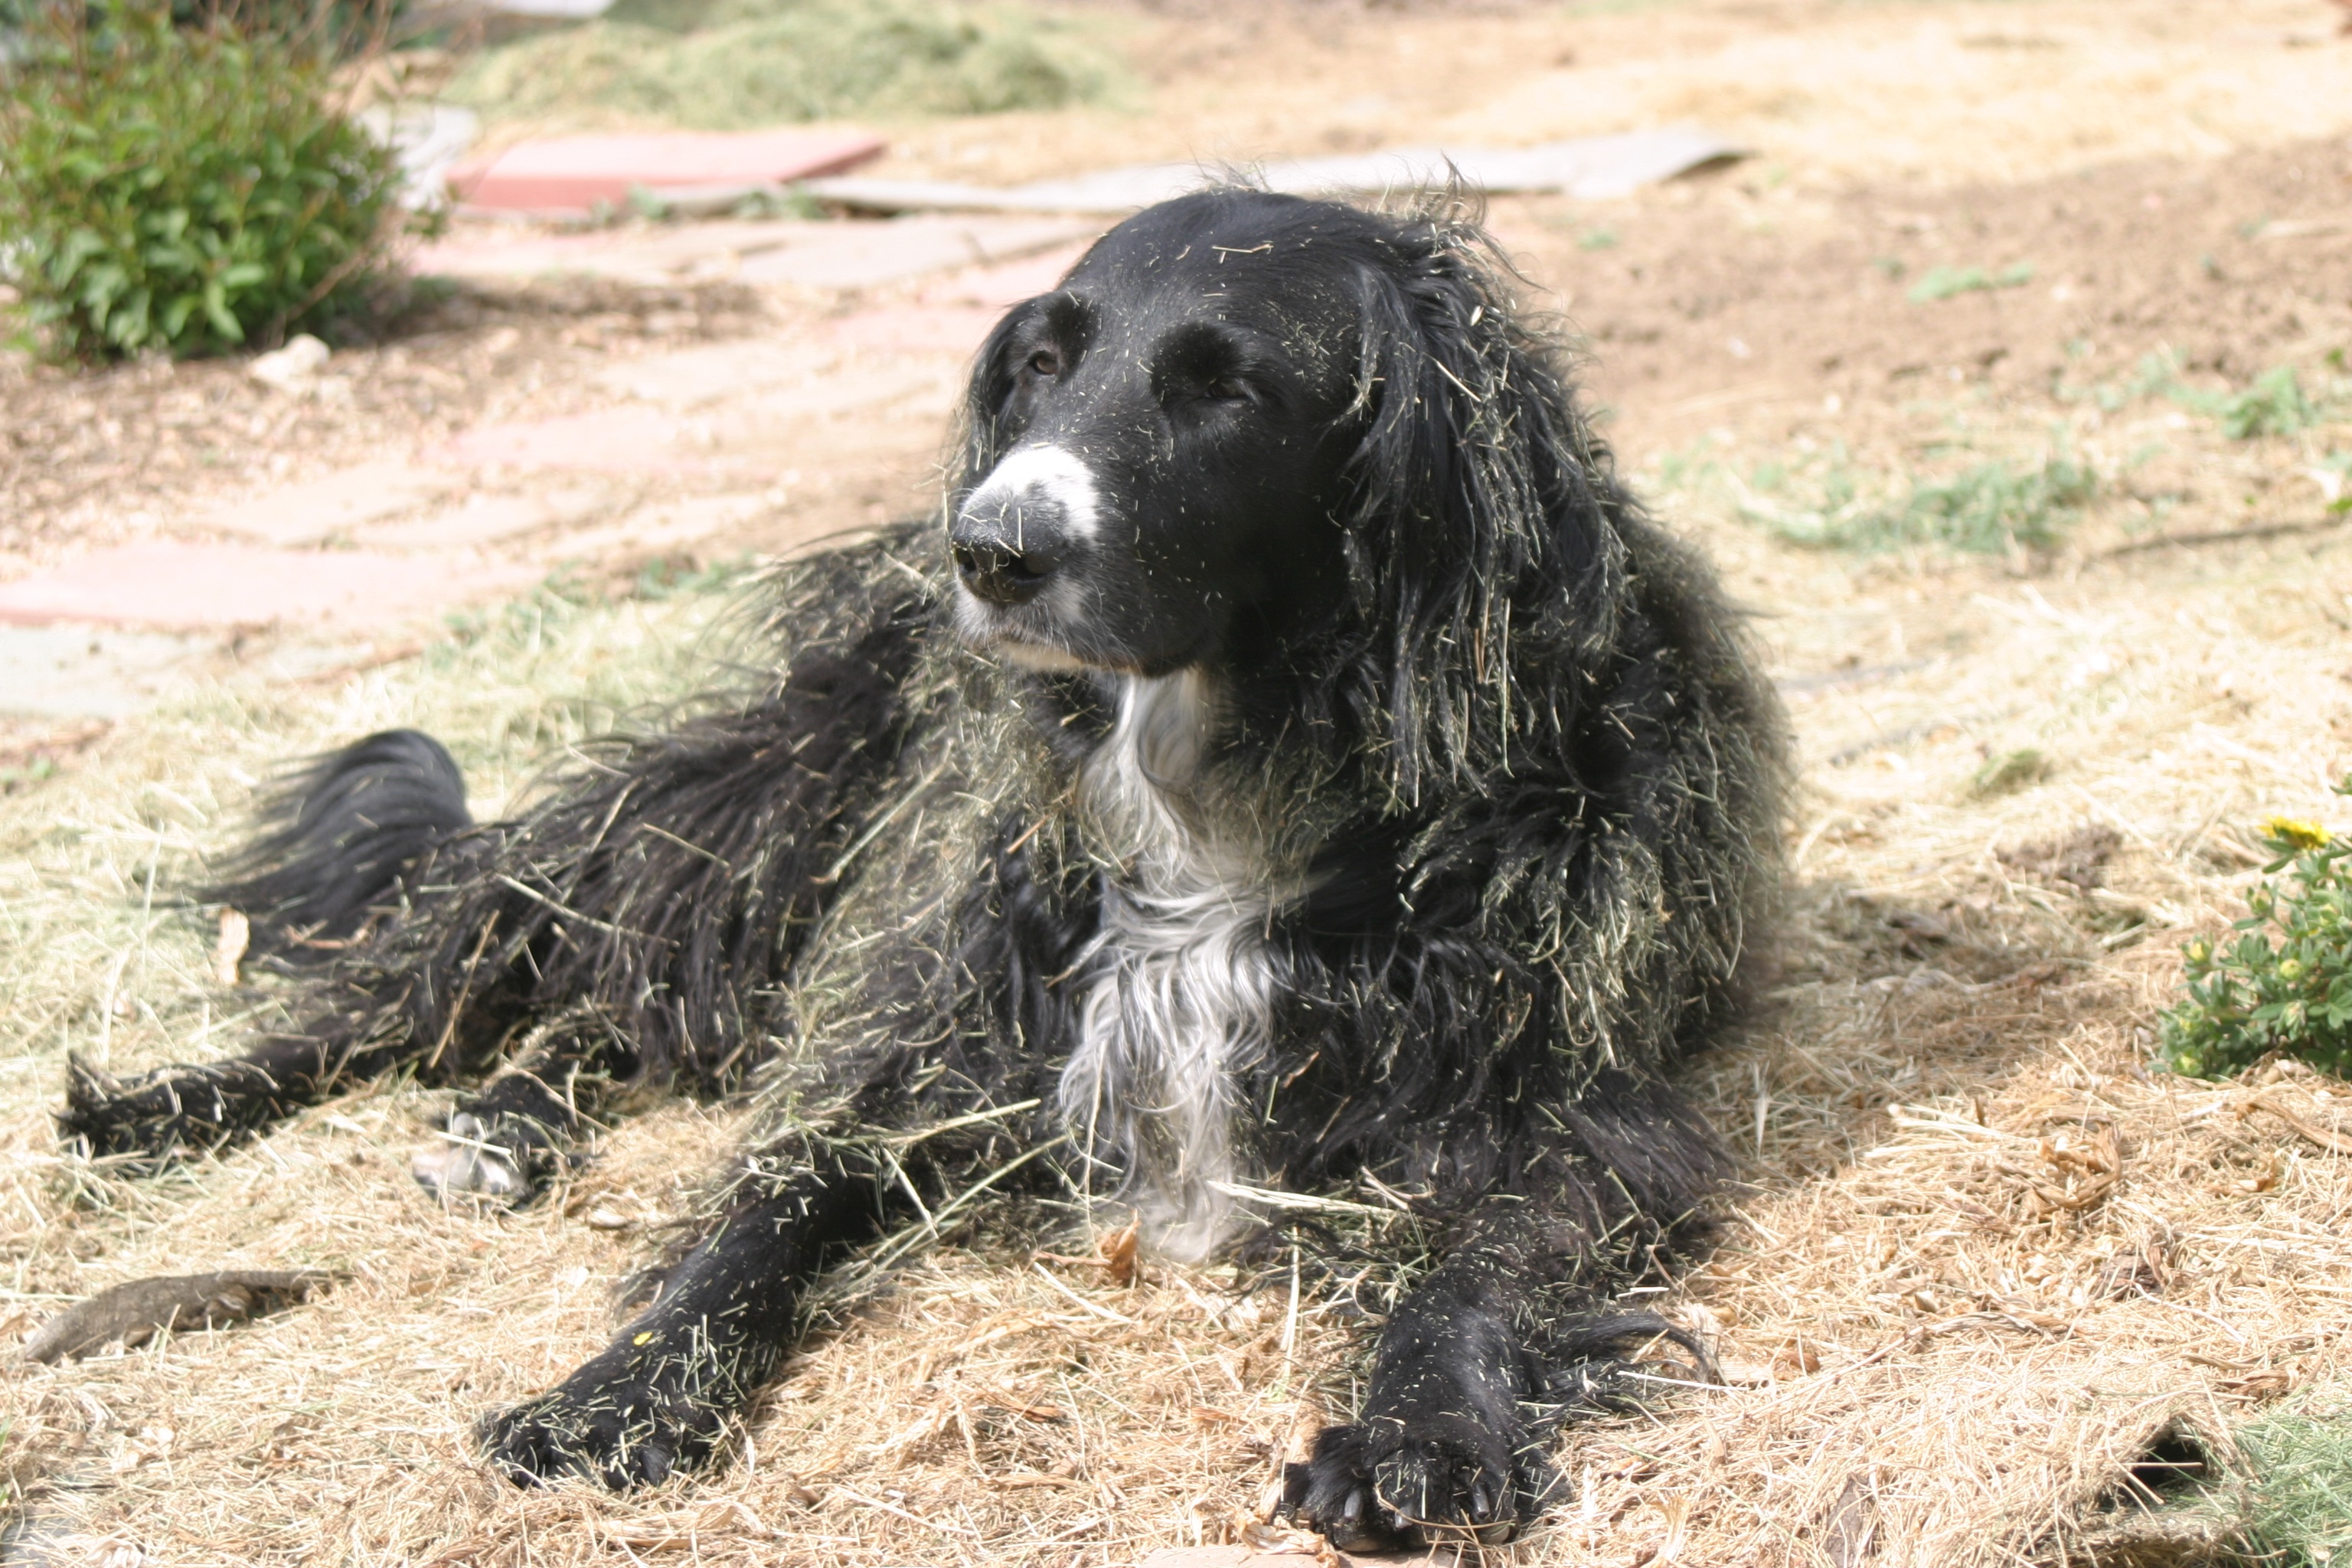
dog, canine, pet, mammal, spaniel, hunting dog, vertebrate, dog breed, miniature poodle, small m nsterl nder, dog like mammal, carnivoran, english cocker spaniel, english springer spaniel, large m nsterl nder, french spaniel, boykin spaniel, russian spaniel, field spaniel, lagotto romagnolo, german spaniel, blue picardy spaniel, german wirehaired pointer, american water spaniel, irish water spaniel, flatcoat